Milion chvilek pro demokracii

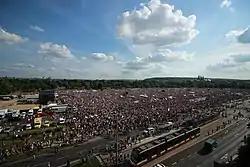

Since 2018, A Million Moments for Democracy has organized 16 demonstrations. The 14th, "Je to na nás!" ("It's up to us!"), in Letná Park in Prague on 23 June 2019, was the biggest protest since the fall of Communism in 1989. More than 250,000 people attended the protest, calling for the resignation of Babiš and his justice secretary Marie Benešová. The 16th demonstration, "Letná 2 – znovu za demokracii" ("Letná 2 – Again for Democracy") was again held in Letná on 16 November 2019, on the eve of the 30th anniversary of the Velvet Revolution in 1989. The protest was again attended by around 250,000 people. According to the organisation's chair, Mikuláš Minář: "First and foremost, we want politicians who respect democratic principles and institutions, who do not lie, do not embezzle, do not intimidate, and do not have conflicts of interest."